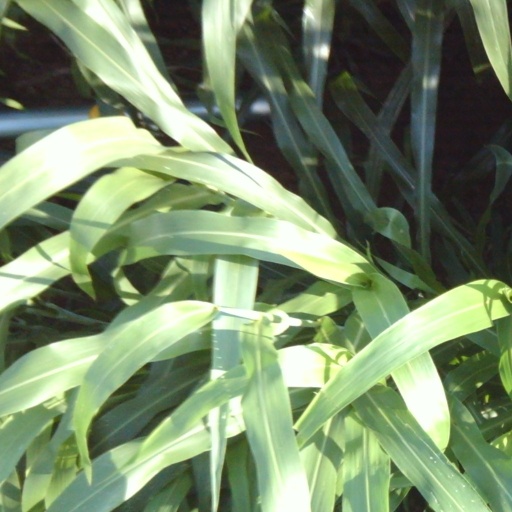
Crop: sorghum